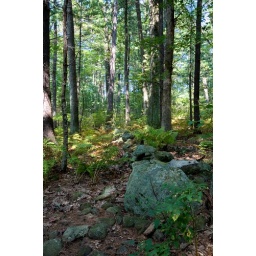
New Hampshire is full of old stone walls in the woods as an echo of it's farming days.